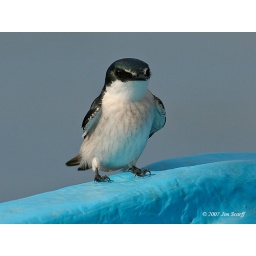
sitting on a boat in the mangroves outside of Jaco, Costa Rica (Pacific coast)